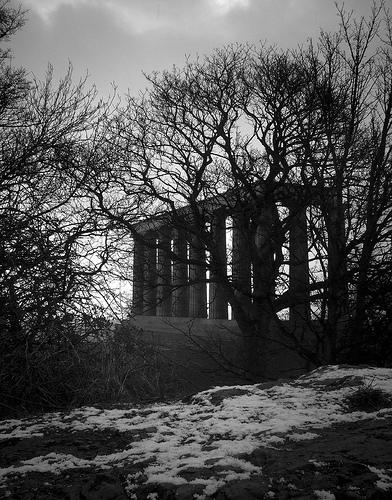
Weather: snow or frosty